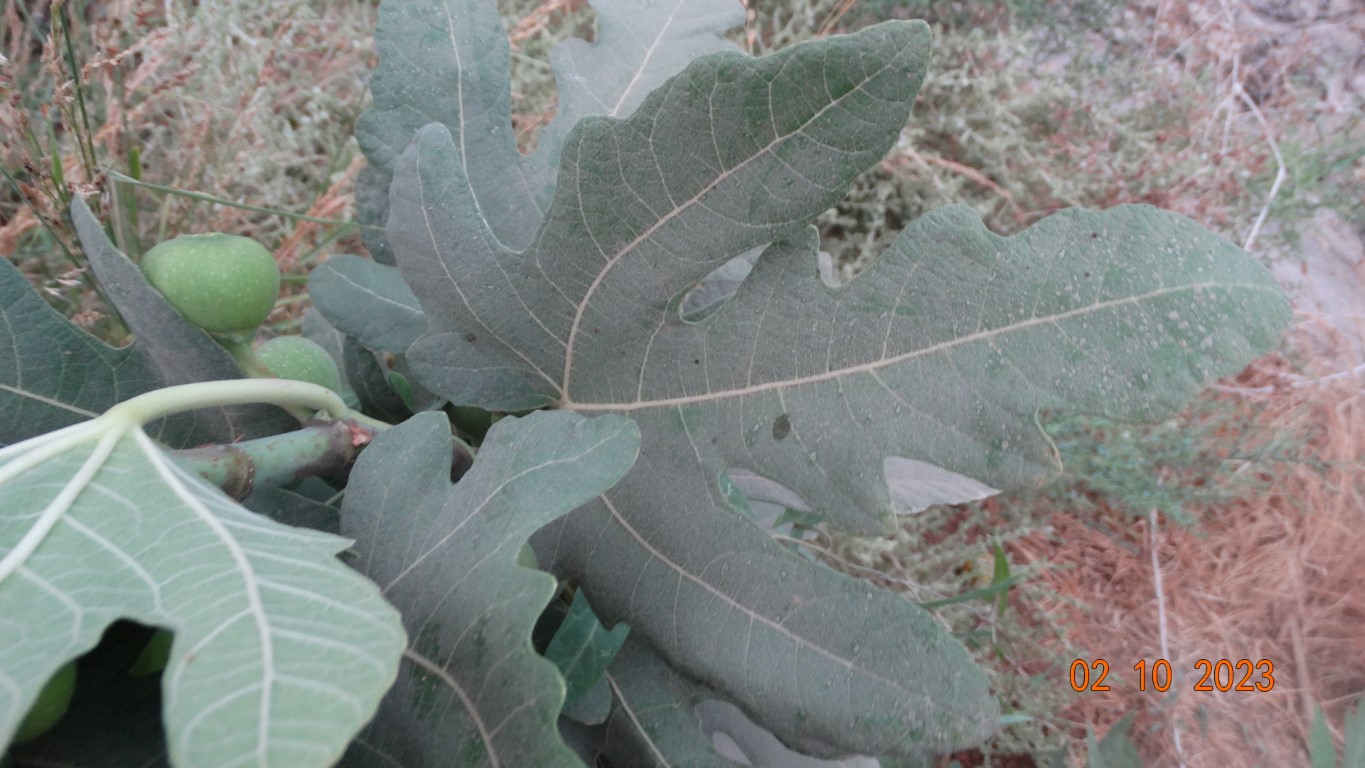
Label: healthy